Question: Please indicate a possible affordance area of the hold_book that can be used for holding
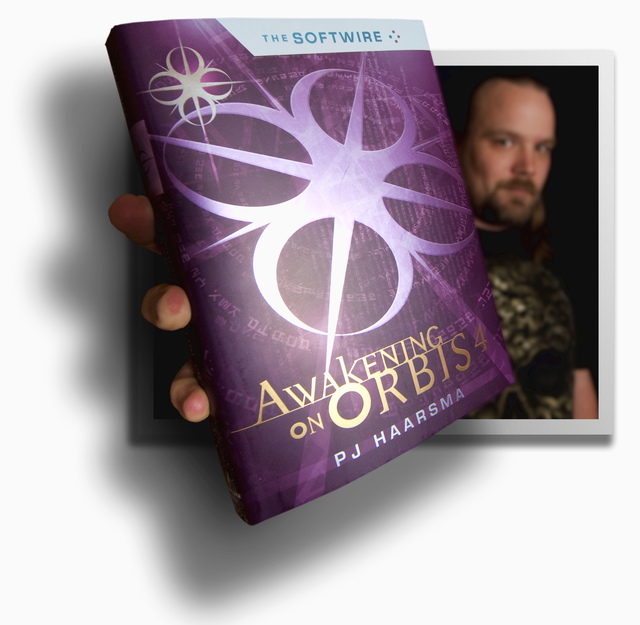
Answer: [97.275, 16.447, 520.795, 527.686]